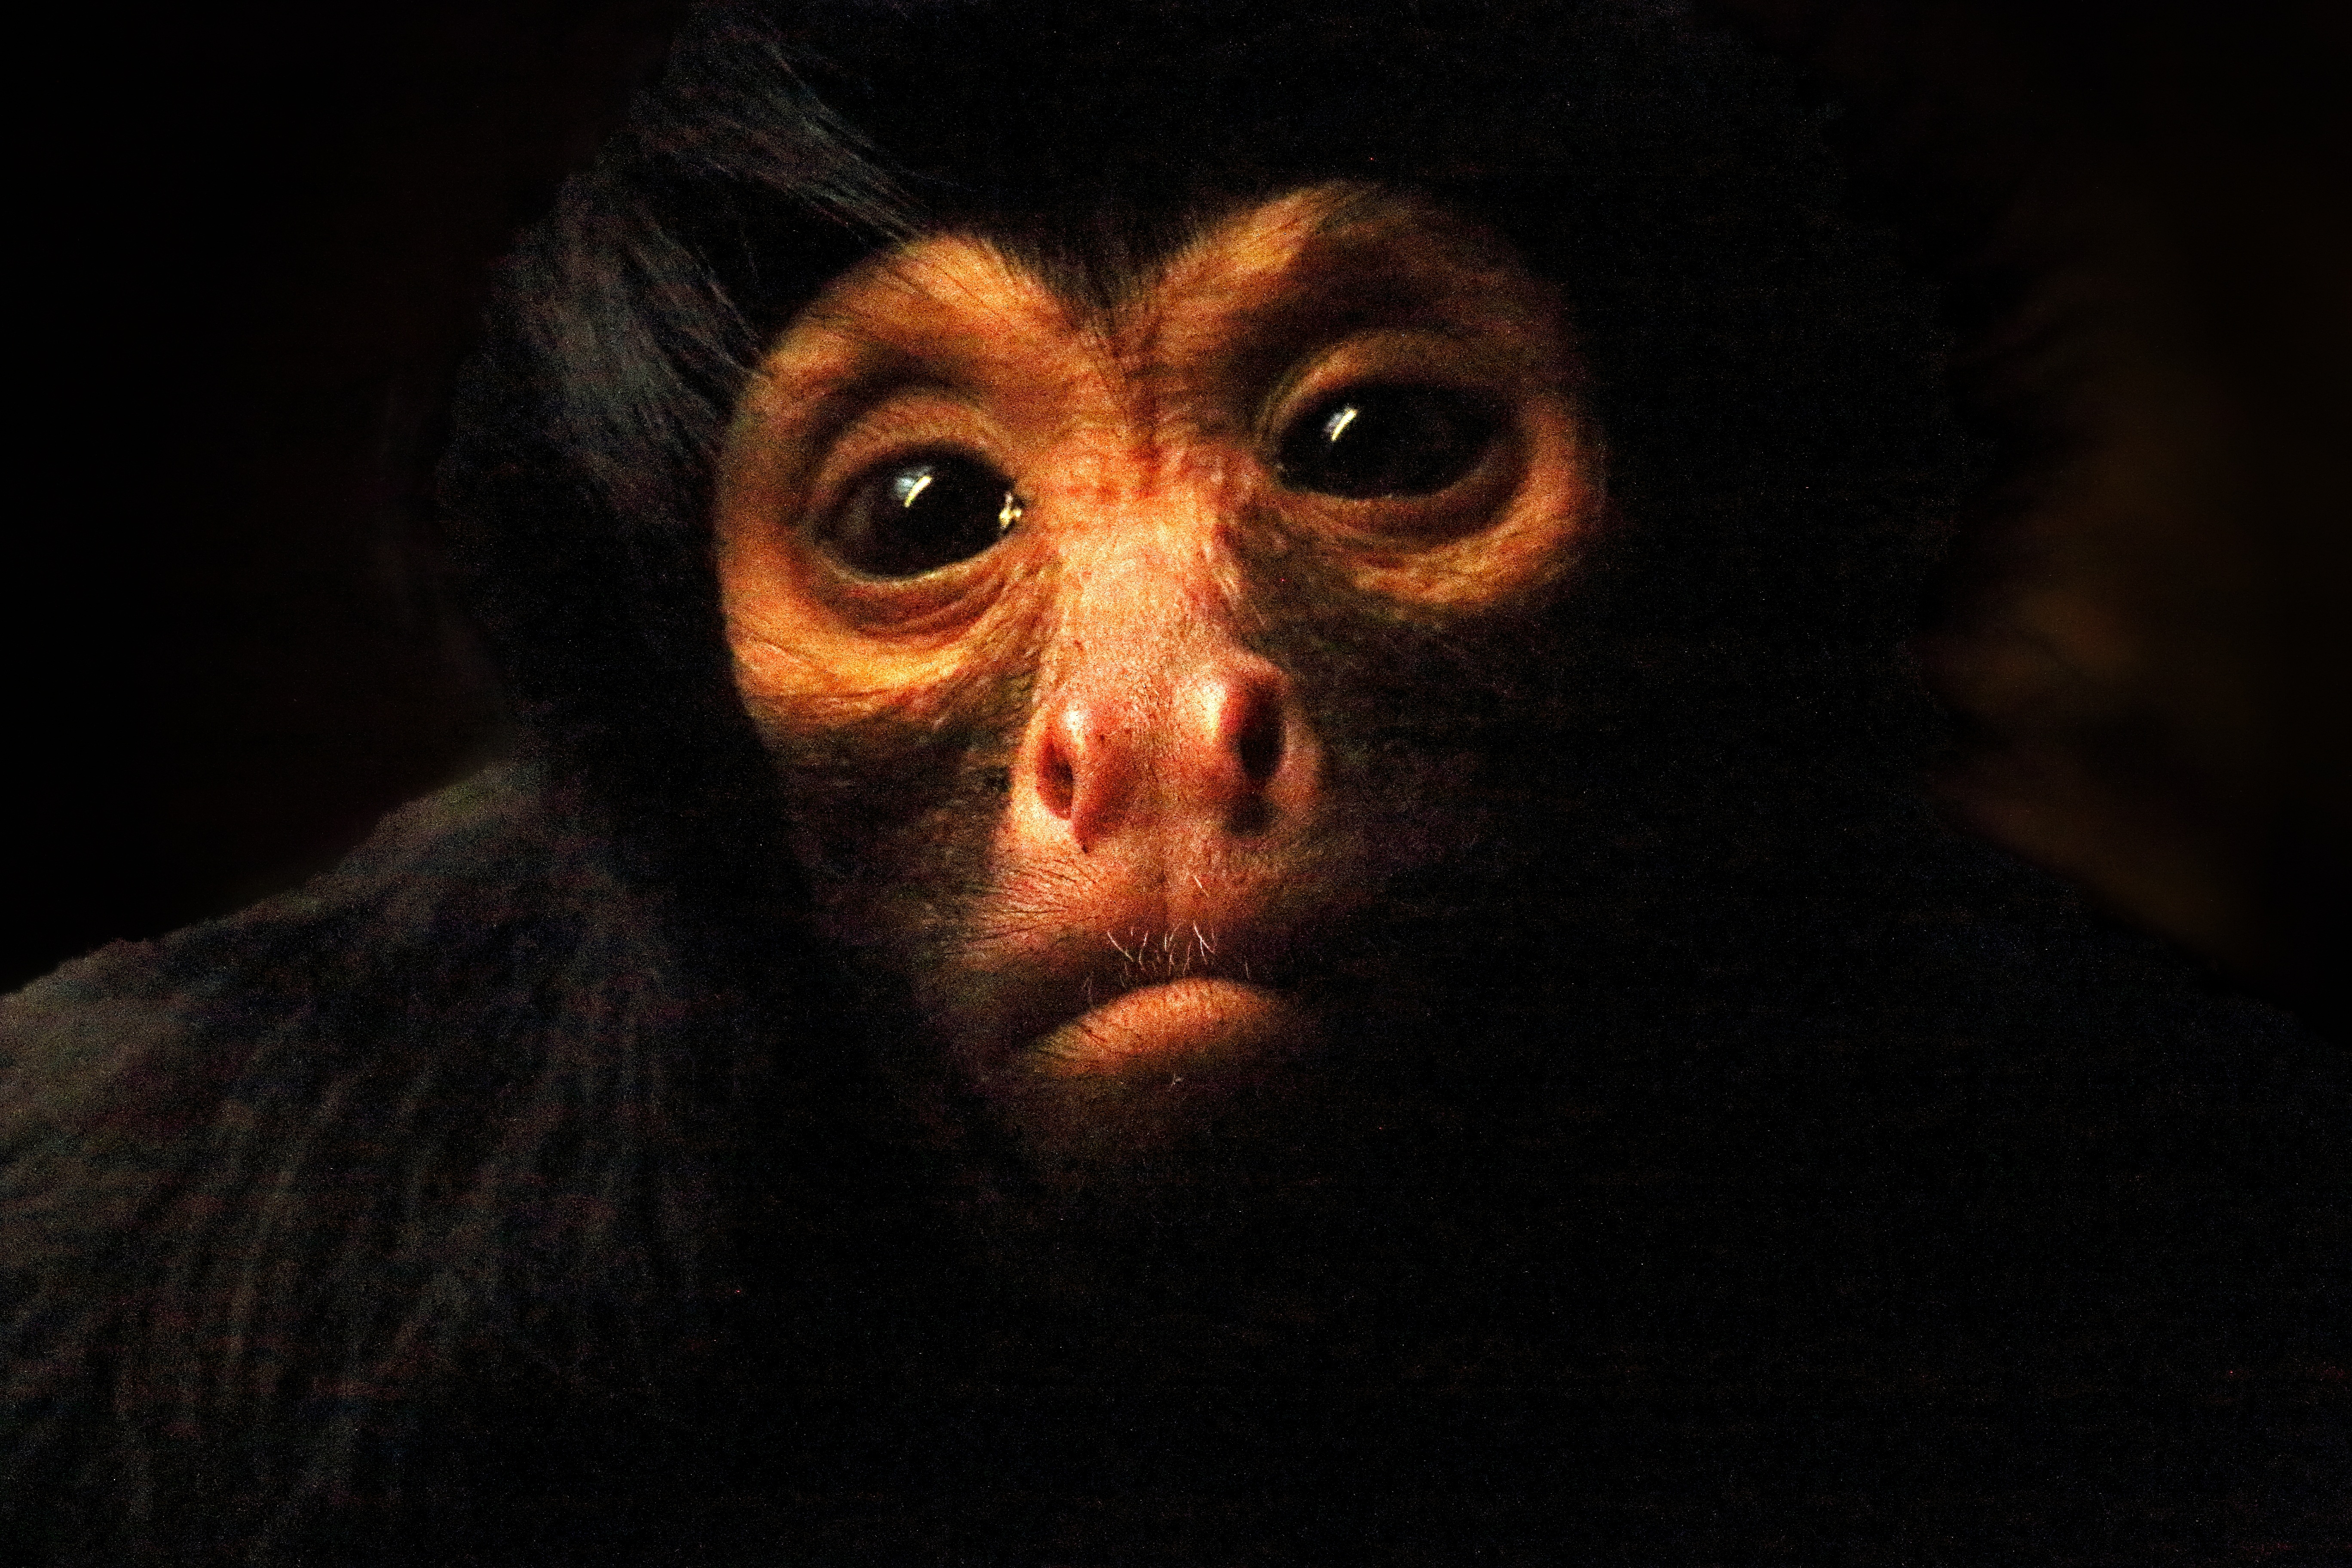
zoo, mammal, darkness, monkey, primate, nose, animals, vertebrate, animal world, artis, great ape